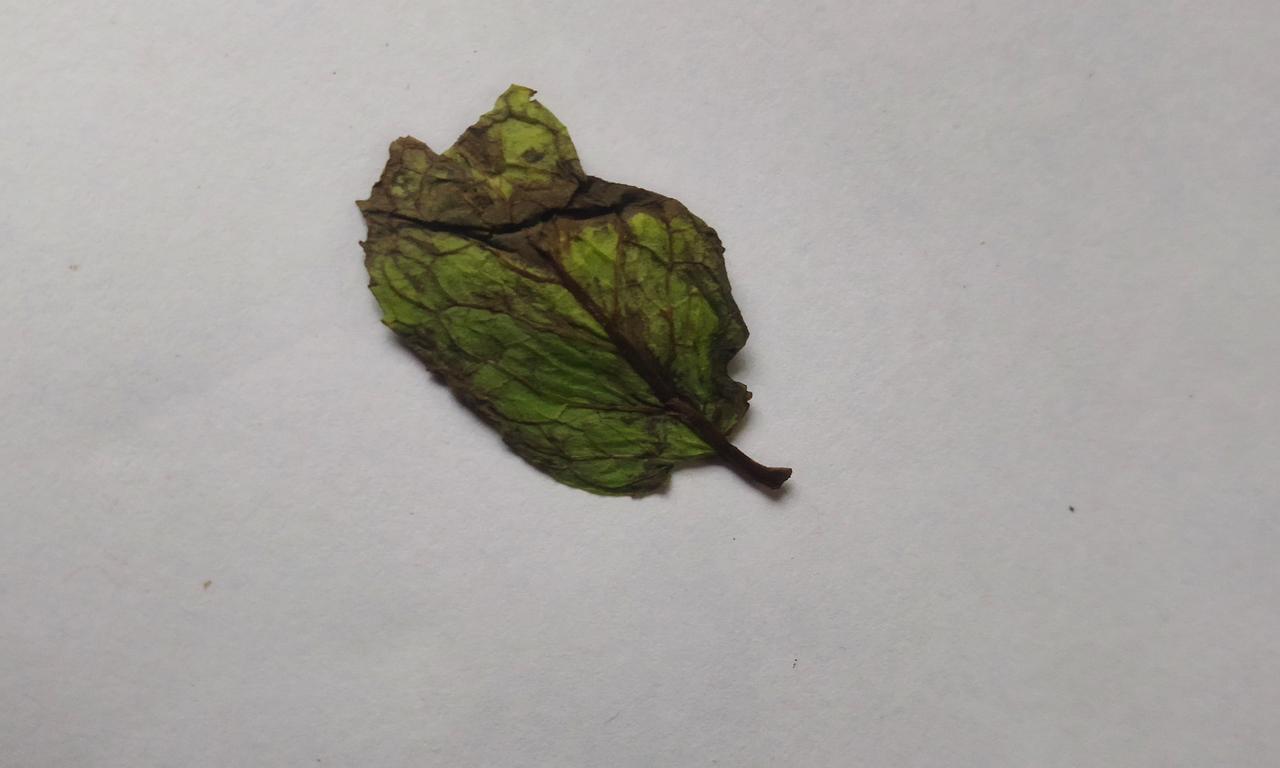
Label: Spoiled